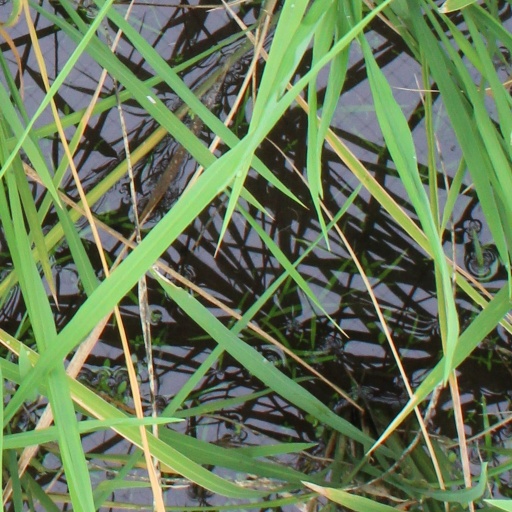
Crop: rice